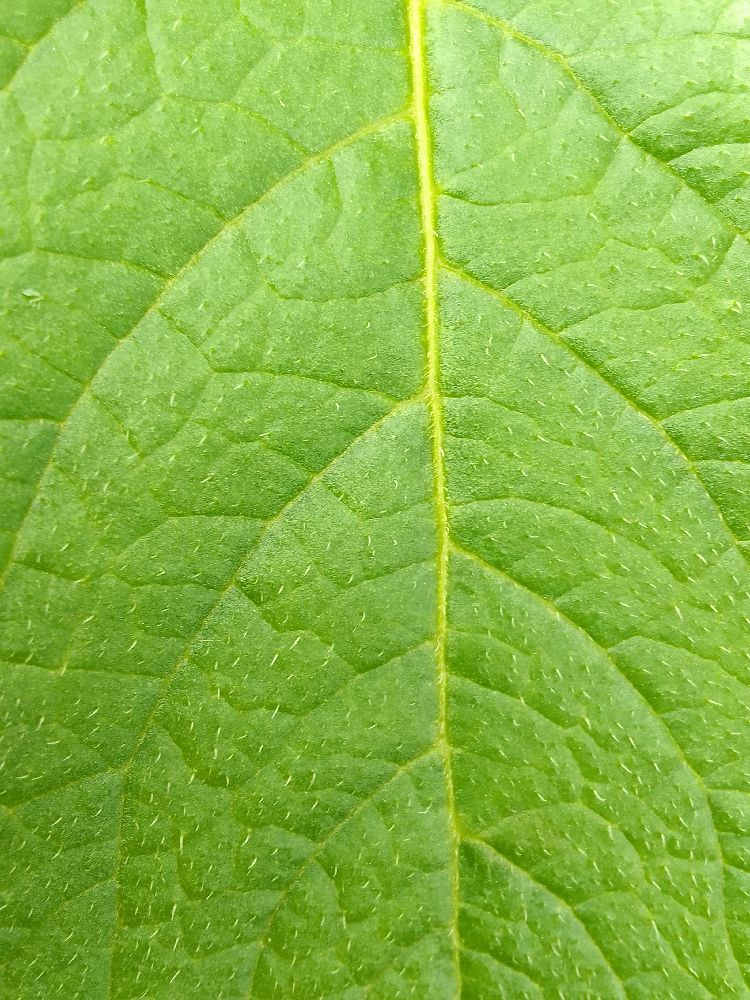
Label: Healthy